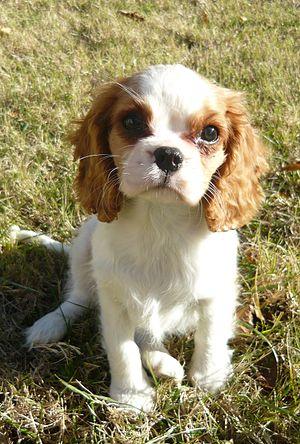
Chiot Cavalier King Charles de 3 mois
Le Cavalier King Charles Spaniel est un petit chien d'agrément d'origine anglaise dérivé d'une race d'épagneuls nains, le King Charles Spaniel. En français, dans le langage courant, son nom est fréquemment abrégé en Cavalier King Charles, voire en Cavalier ou en C. K. C.